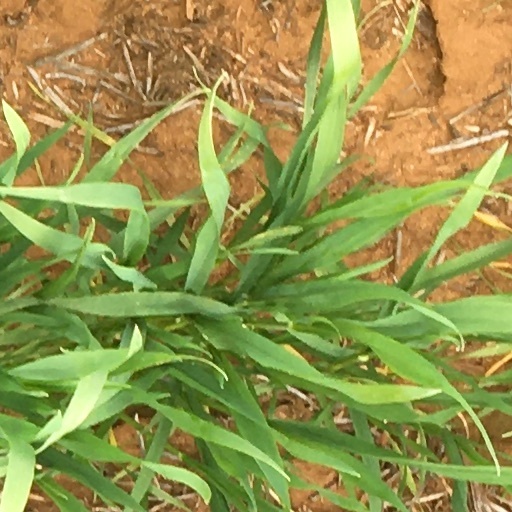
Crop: wheat